Falster

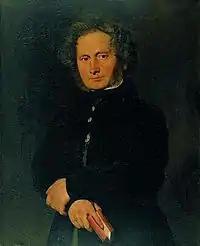
B.S. Ingemann, 1844

Falster is connected to the larger island of Zealand to the north by the Farø Bridges (Farøbroerne) on European route E47 linking Copenhagen to Hamburg and the south. The Farø bridges join on the small island of Farø, and from there a further bridge gives access to the eastern neighbouring island of Møn. Falster is also connected to Zealand via the Storstrøm and Masnedsund bridges, via the island of Masnedø.